Tyronza Water Tower

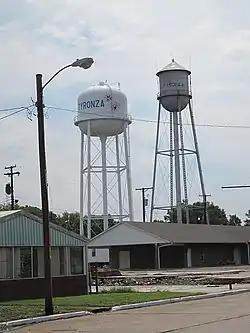
The historic 1935 tower is located on the right, while the 2003 tower is on the left.

The Tyronza Water Tower is a historic elevated steel water tower located in Tyronza, Arkansas. It was built in 1935 by the Chicago Bridge & Iron Company in conjunction with the Public Works Administration as part of a project to improve the local water supply. It was added to the National Register of Historic Places in 2007, as part of a multiple-property listing that included numerous other New Deal-era projects throughout Arkansas. The Tyronza Water Tower is considered an excellent representation of 1930s-era waterworks construction.